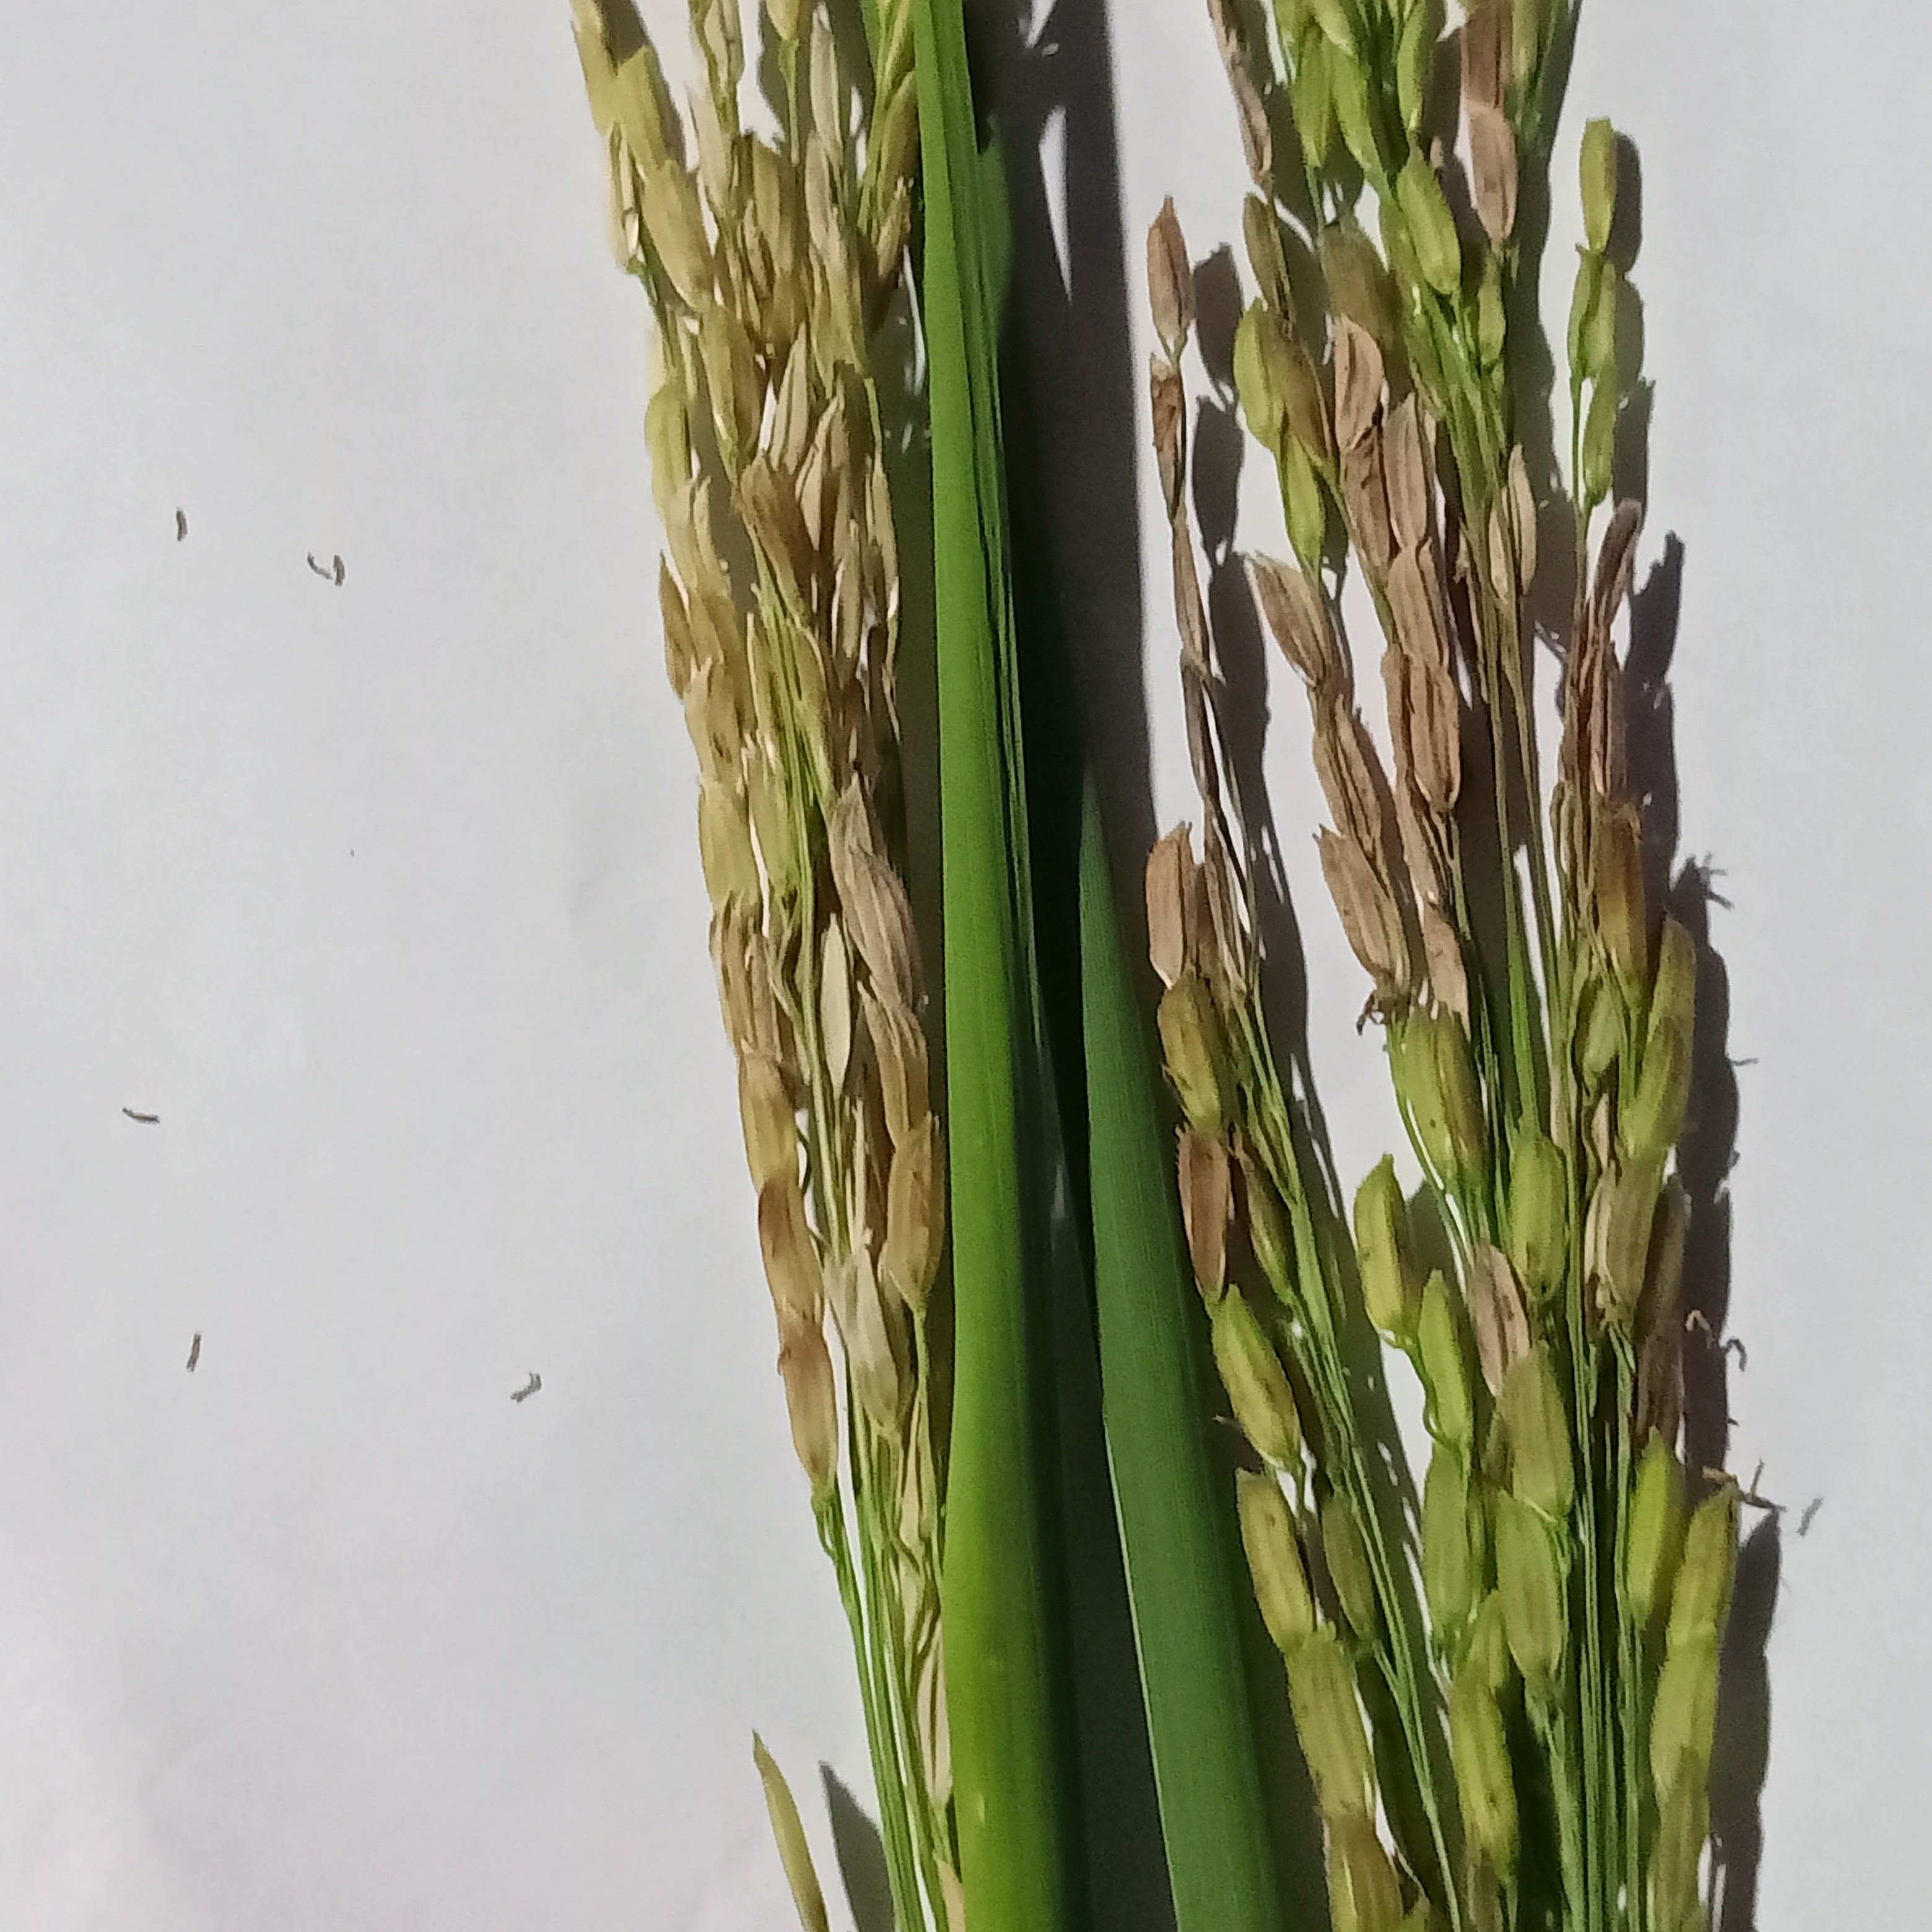
Nhãn: Bệnh Đạo ôn lá và cổ bông (Rice leaf and neck blast)